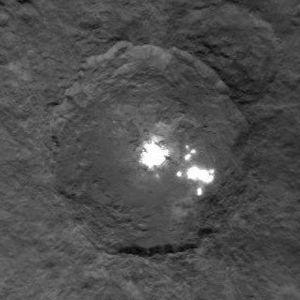
Bethany List Ehlmann est professeure de sciences planétaires à l'Institut de technologie de Californie et chercheuse au Jet Propulsion Laboratory.
Cérès, officiellement désignée par (1) Cérès, est la plus petite planète naine reconnue du Système solaire ainsi que le plus gros astéroïde de la ceinture principale ; c'est d'ailleurs la seule planète naine située dans la ceinture d'astéroïdes. Elle fut découverte le 1ᵉʳ janvier 1801 par Giuseppe Piazzi et porte le nom de la déesse romaine Cérès.